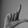
ASL letter: L